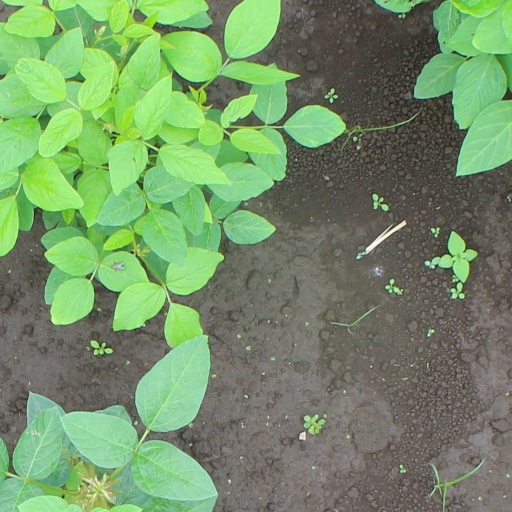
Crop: soybean